Marc Laidlaw

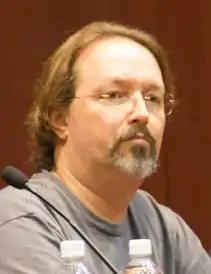
Laidlaw in 2011

Marc Laidlaw is an American writer. Until 2016, he was a writer for the video game company Valve, where he worked on the "Half-Life" and "Portal" series.